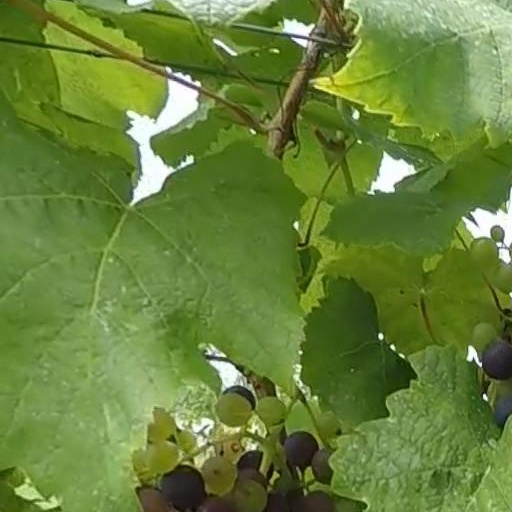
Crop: grape